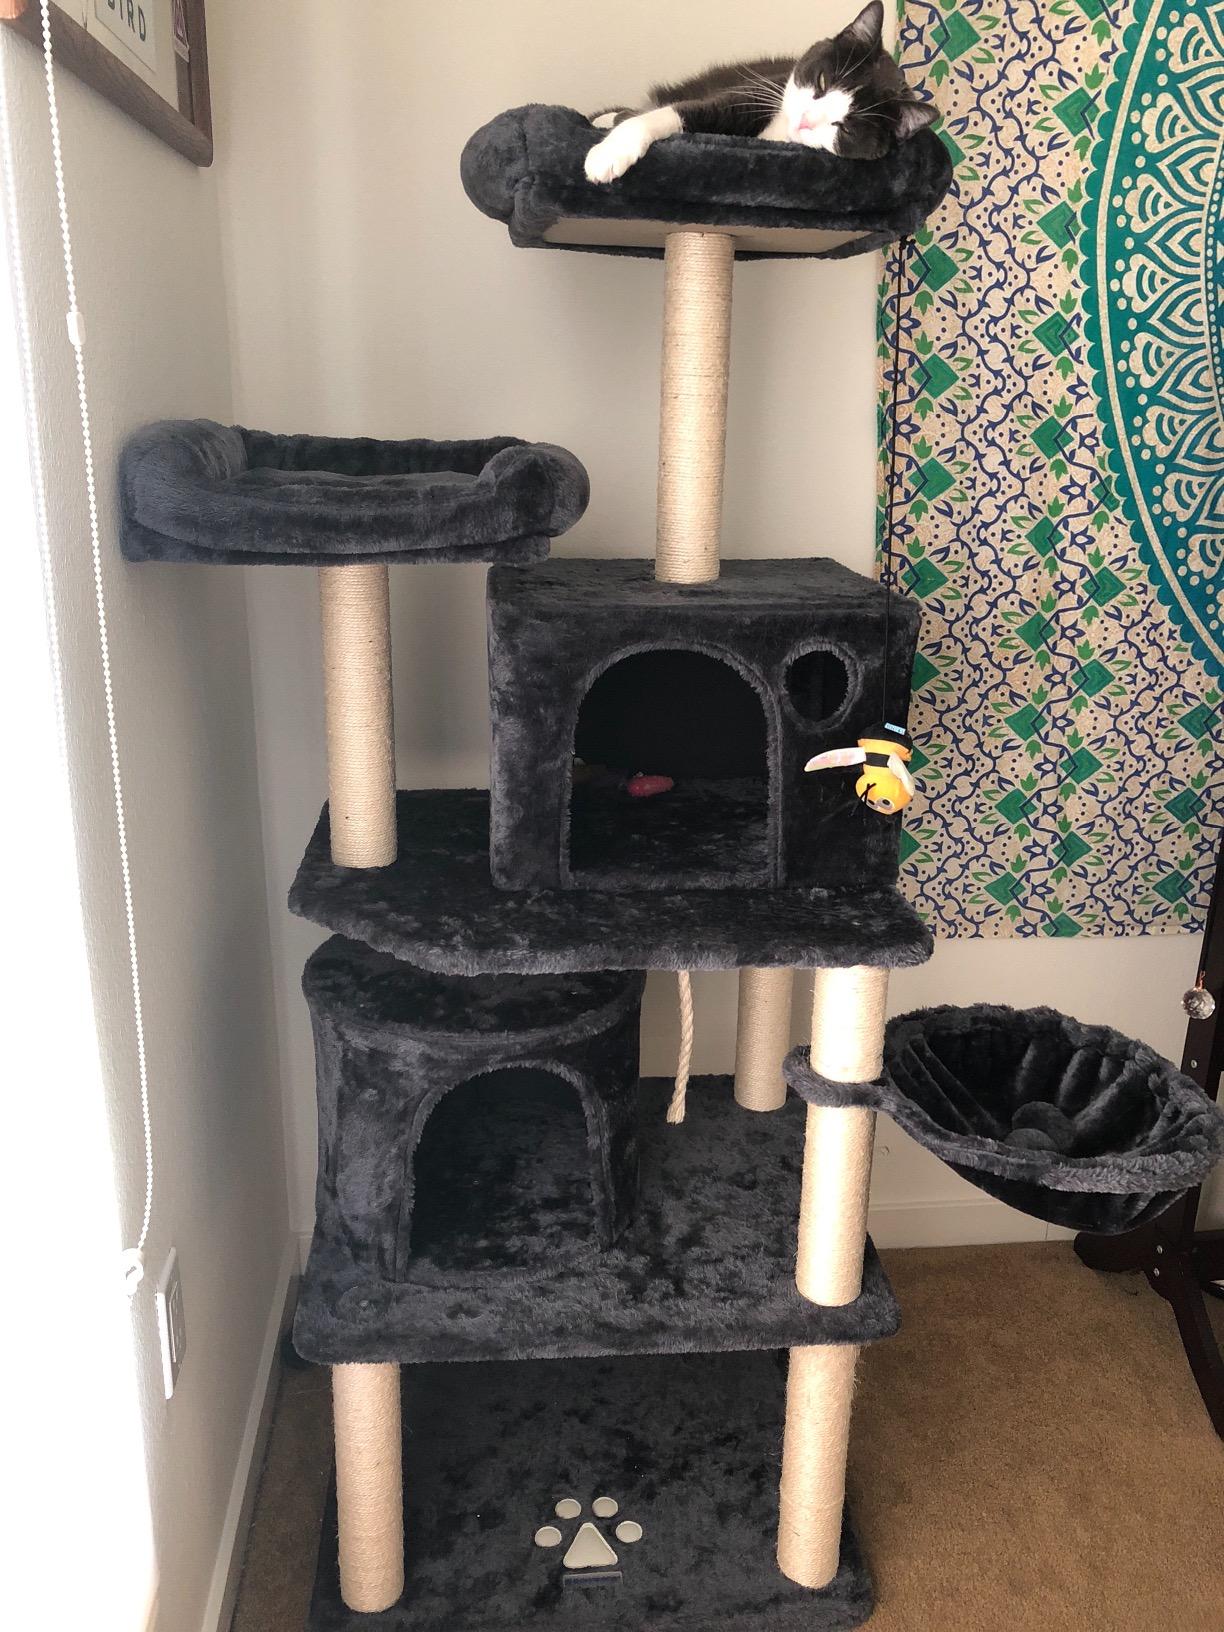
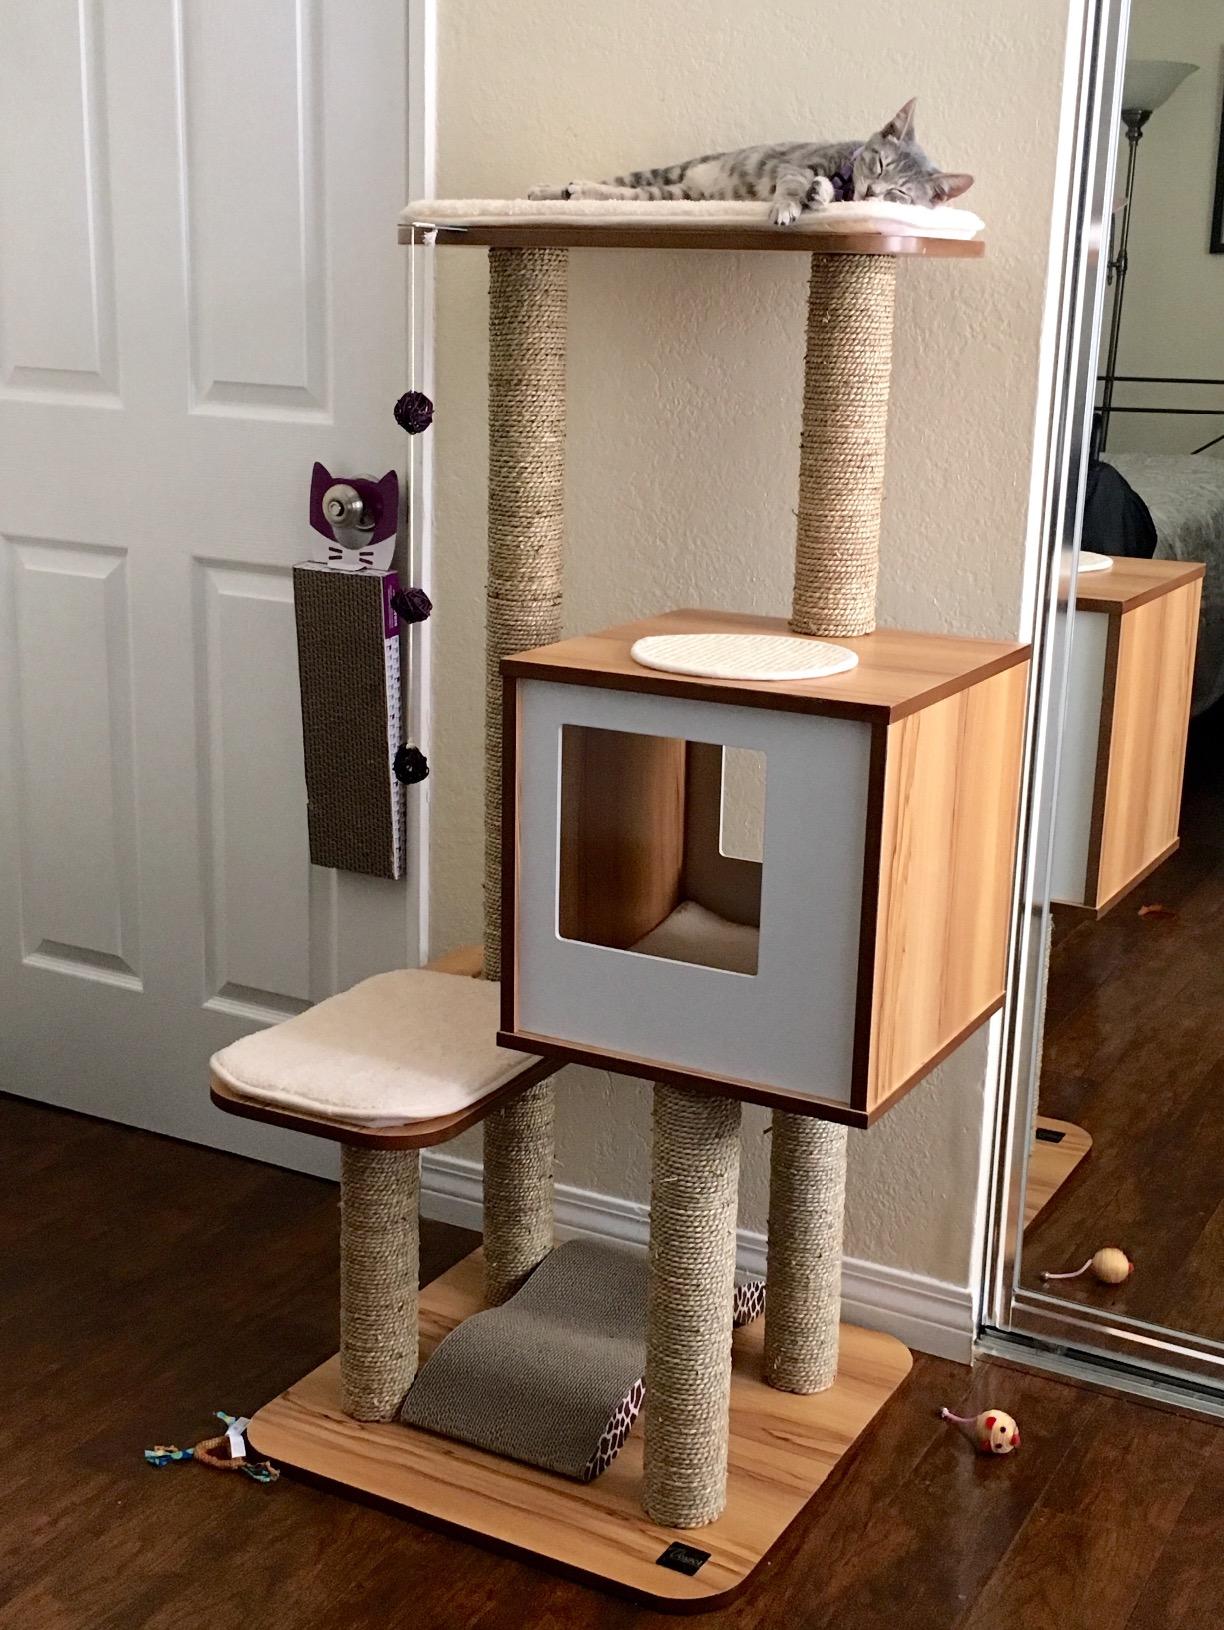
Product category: items_cat tree
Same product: no